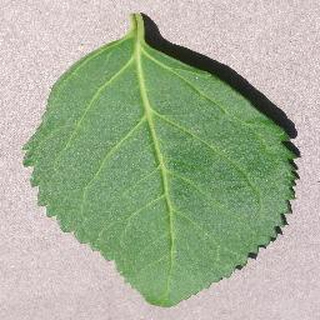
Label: healthy_cherry